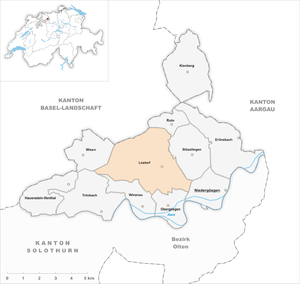
Lostorf est une commune suisse du canton de Soleure, située dans le district de Gösgen.